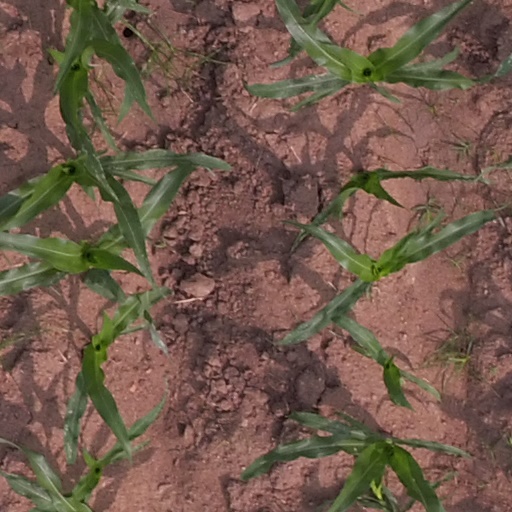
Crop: maize; corn